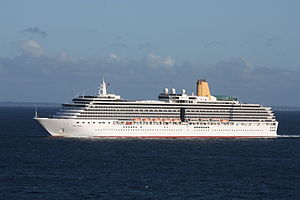
Krydstogtskibe i København 2014 / Krydstogtskibe i København 2014
Arcadia i Øresund i 2009
Krydstogtskibe i København 2014 er en oversigt over de krydstogtskibe, der lagde til kaj i Københavns Havn i krydstogtsæsonen 2014, der startede den 7. april og sluttede den 17. oktober. Jule-anløbene omfattede to anløb hhv. den 14. og 23. december. Oversigten er baseret på den liste, som er offentliggjort på Copenhagen Malmö Ports hjemmeside.